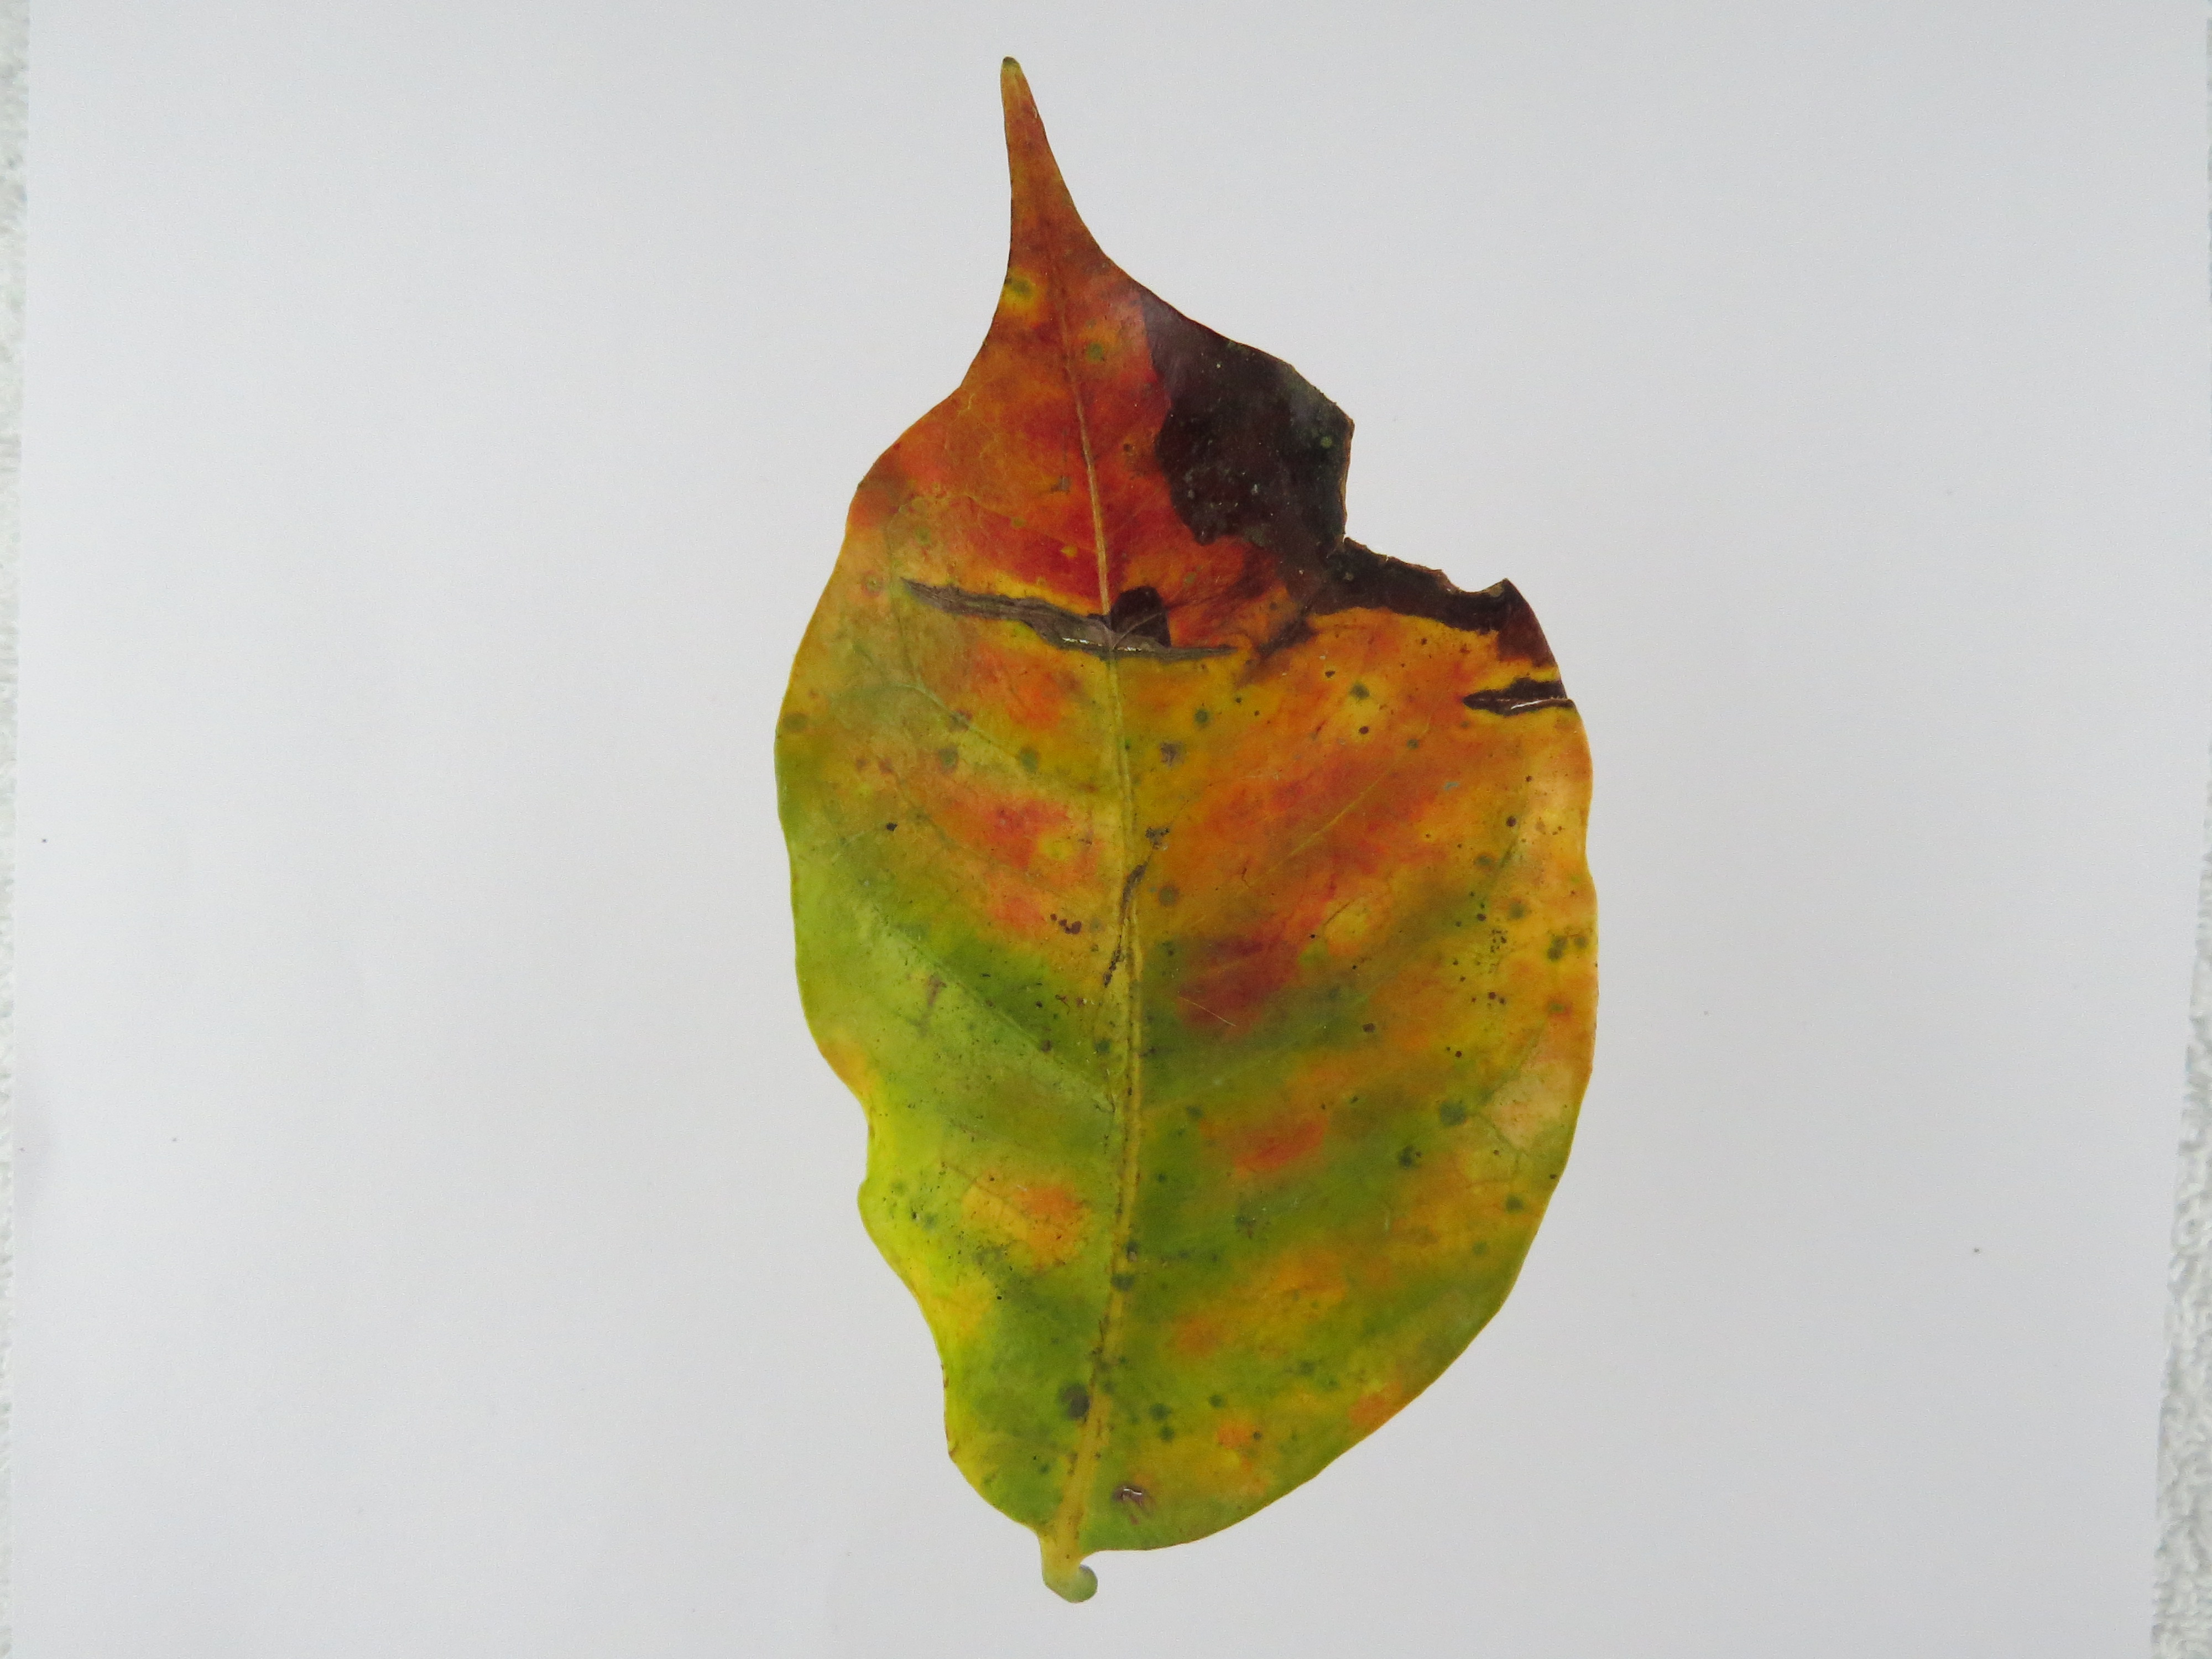
Label: phosphorus-P